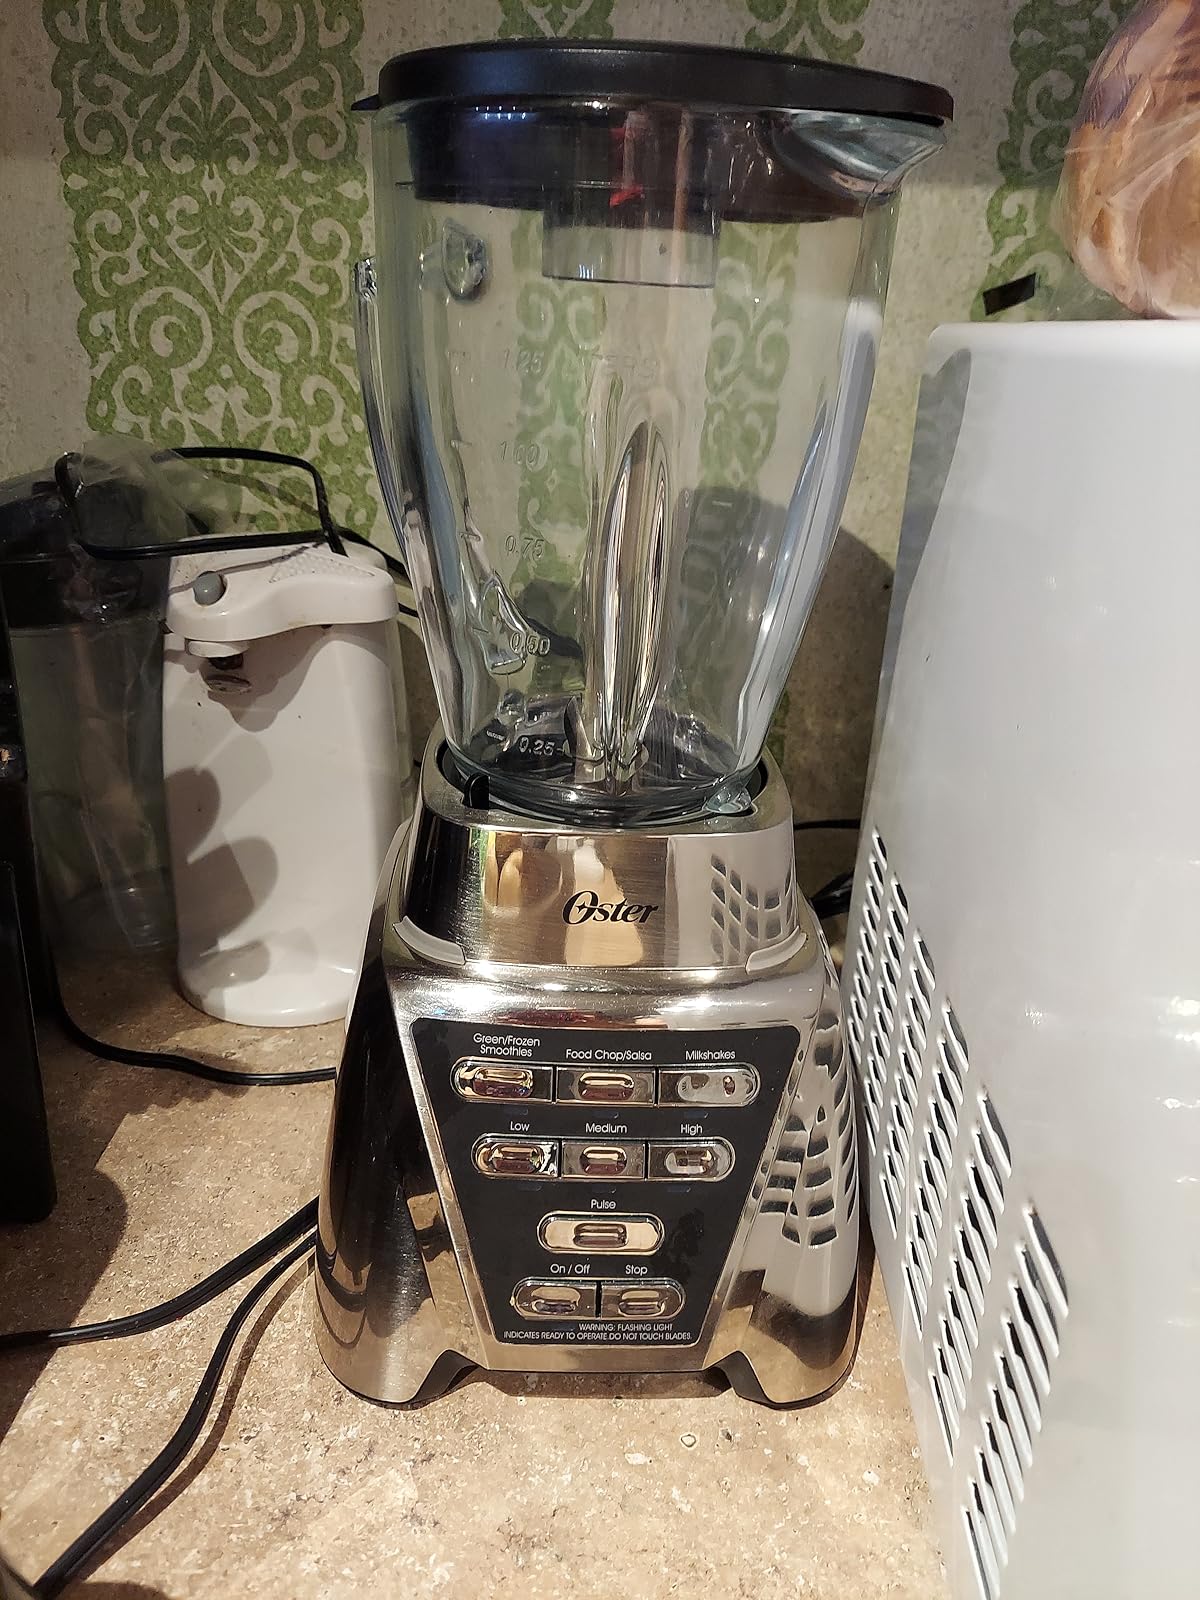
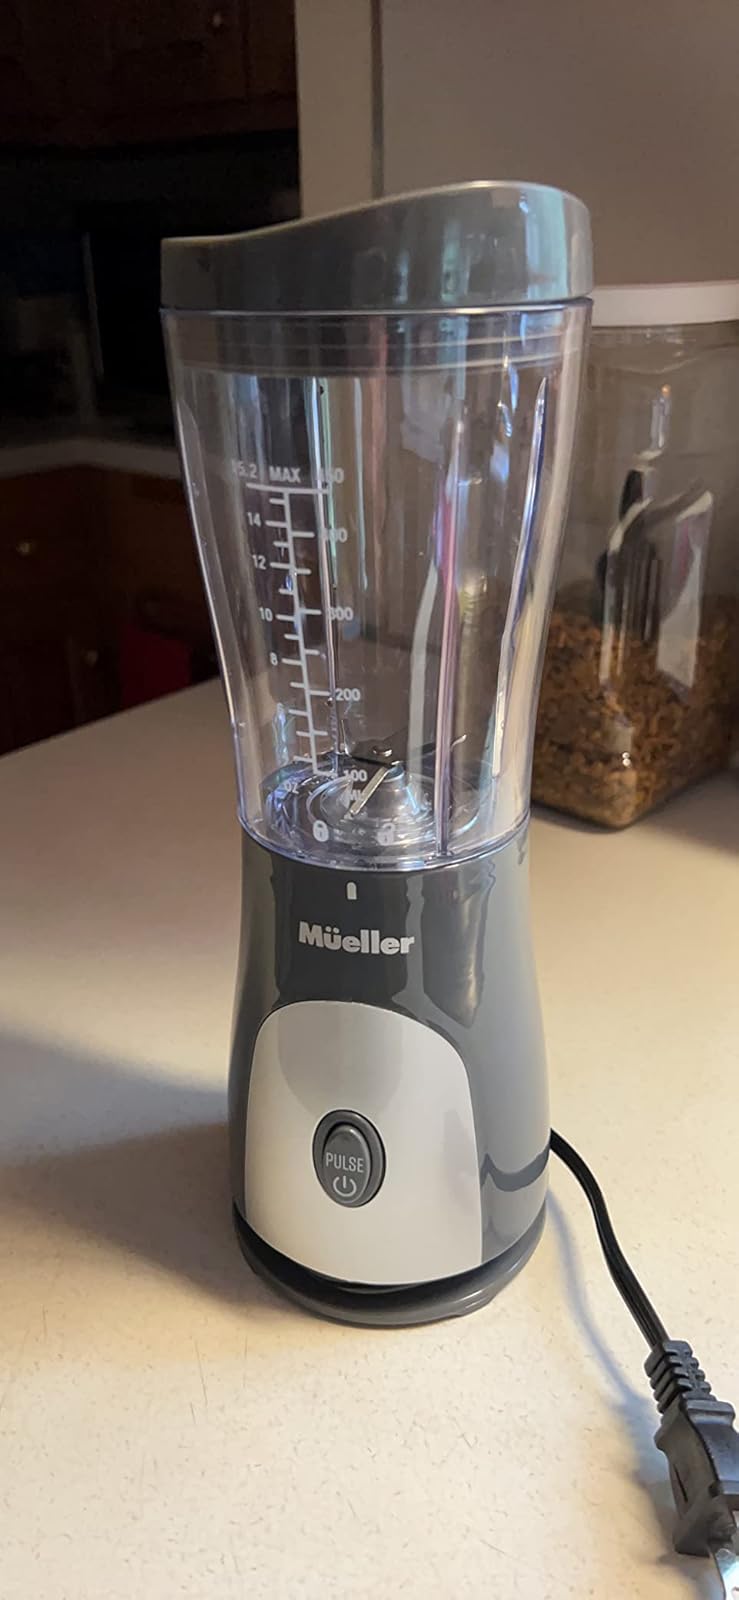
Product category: items_blender
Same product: no